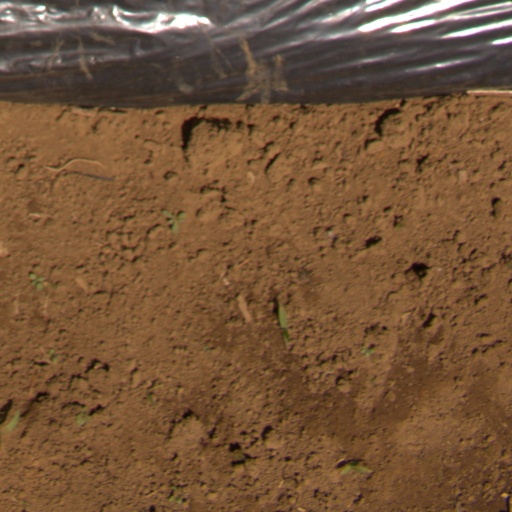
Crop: Jerusalem artichoke